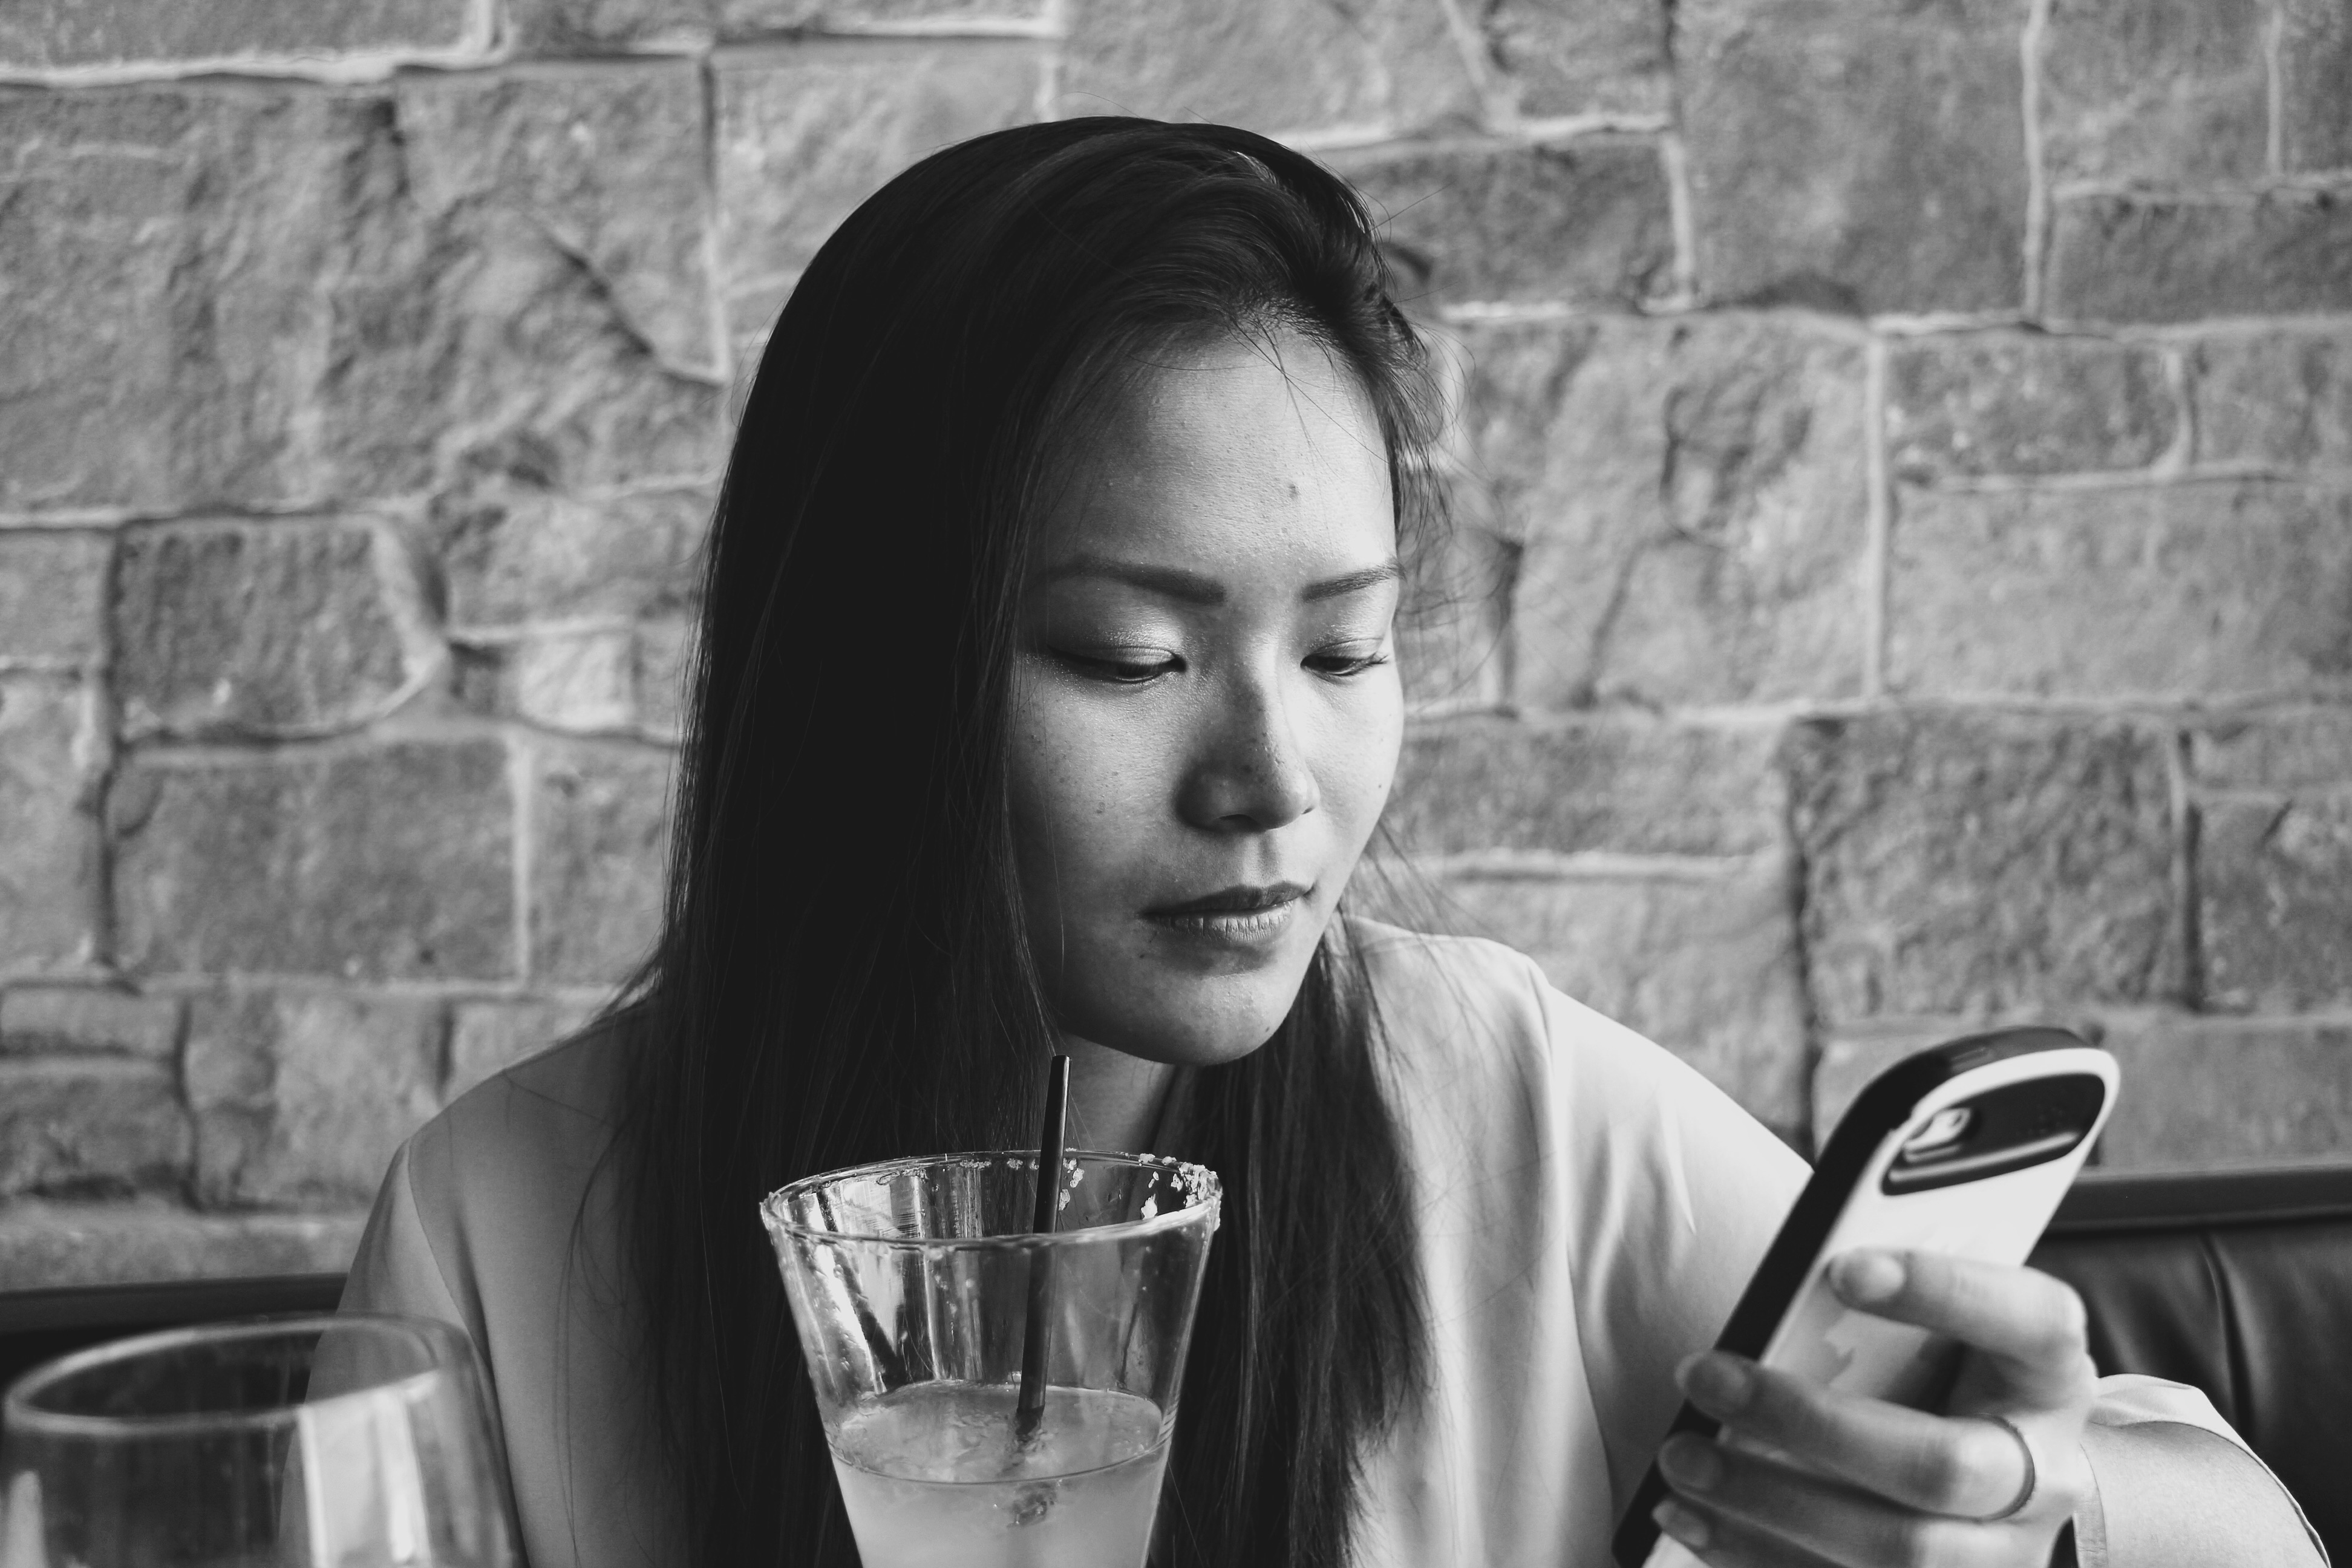
person, black and white, white, photography, portrait, sitting, black, monochrome, facial expression, glasses, photograph, beauty, monochrome photography, portrait photography, human positions, human action